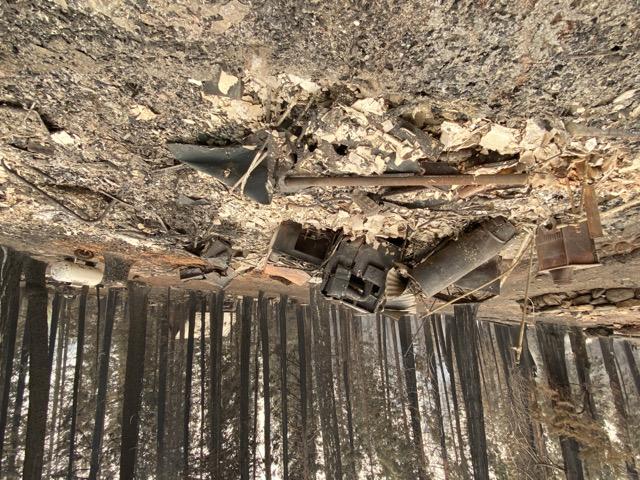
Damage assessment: destroyed